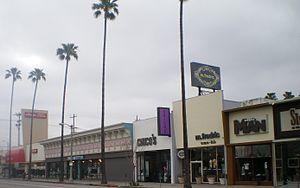
On pourrait croire que la ville de Los Angeles ne comprend que les gratte-ciel de son centre, il en est tout autrement dans la réalité : les rues de South Los Angeles, les tentacules urbains de la vallée de San Fernando et les propriétés de Hollywood et de Bel-Air ajoutent au territoire de la ville de Los Angeles un important degré de diversité. L'histoire de la ville et de sa croissance, grâce aux nombreuses annexions, a permis à de nombreuses communautés distinctes de se former sur son territoire. Bien que les tremblements de terre et l'urbanisme particulier de la ville aient effacé beaucoup de ce qui permettait de distinguer ces différences, celles-ci existent toujours.
Studio City est un quartier de la ville de Los Angeles en Californie situé dans la vallée de San Fernando.